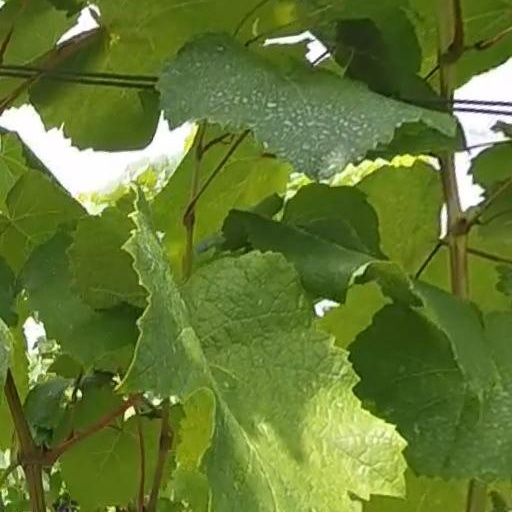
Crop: grape